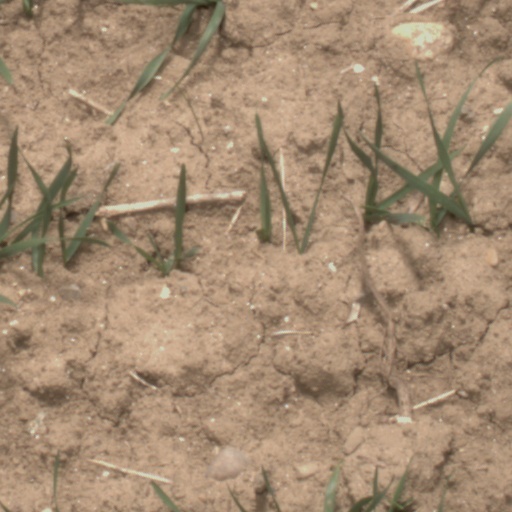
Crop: wheat